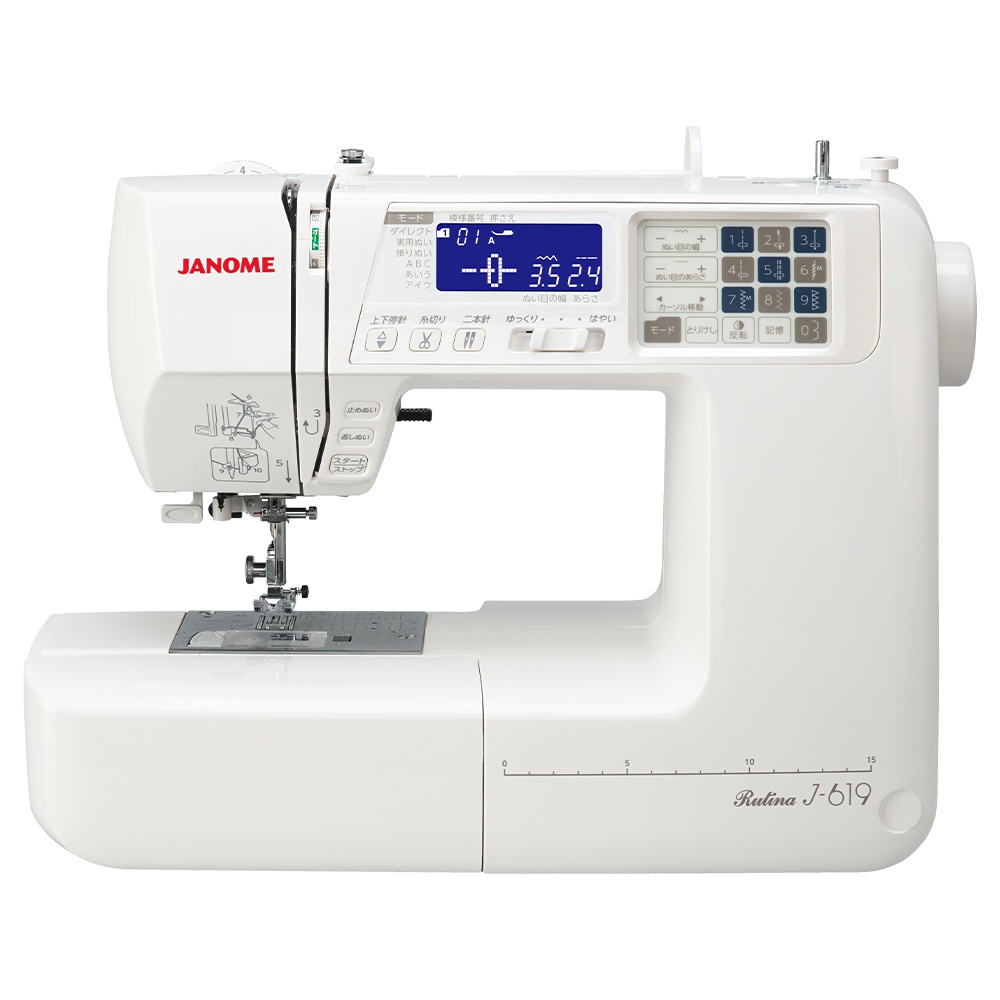
JANOME ジャノメ コンピューターミシン ルティーナ J-619
JANOME コンピューターミシン J-619 J-619は、120種類のステッチとひらがな・カタカナ・アルファベットの文字ぬい機能を備えた高性能ミシンです。7枚歯の水平送りで安定した布送りが可能。自動糸切りや自動糸調子、押さえ圧の6段階調節機能も搭載しており、薄地から厚地まで美しく縫えます。フットコントローラーやワイドテーブルも標準装備し、快適に使用できます。 サイズ 幅406×高さ302×奥行き175mm 重さ 6.6kg 付属品 ハードケース/ワイドテーブル/フットコントローラー/基本押さえ/たち目かがり押さえ/ファスナー押さえ/サテン押さえ/まつりぬい押さえ/ボタンホール押さえ/ボーダーガイド押さえ/糸こま押さえ(大・小)各2/ボビン(4個)/補助糸立て棒/針セット/シームリッパー/ドライバー/ミシンブラシ/ステッチ早見板/取扱説明書
Brand: Janome
Category: Arts & Entertainment > Hobbies & Creative Arts > Arts & Crafts > Art & Crafting Tools > Textile Craft Machines > Sewing Machines > Computerized Sewing Machines